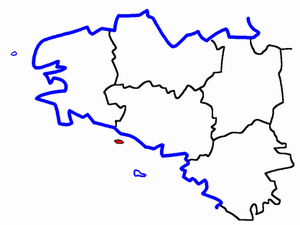
Le canton de Groix est une ancienne division administrative française, située dans le département du Morbihan et la région Bretagne.